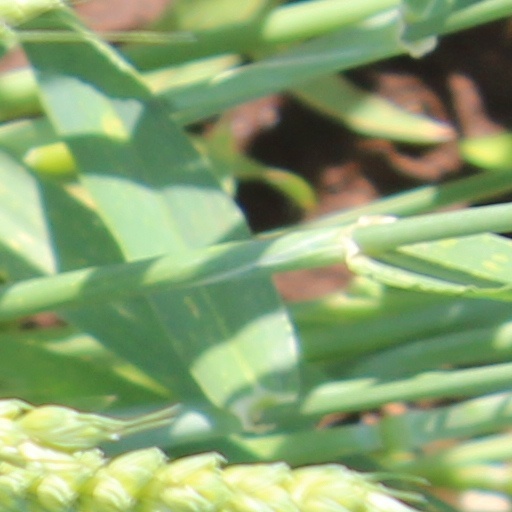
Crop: wheat